Marxist Left in Slovakia and the Transcarpathian Ukraine

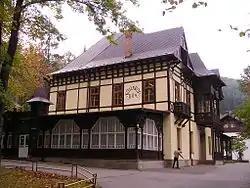
Kollár House, the building where the Marxist Left in Slovakia and the Transcarpathian Ukraine was founded

The Marxist Left in Slovakia and the Transcarpathian Ukraine held its founding congress at the Kollár House in Ľubochňa on January 16, 1921. The founding congress had then been delayed for about two months, due to the December events.